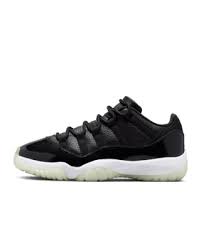
Label: Sneaker